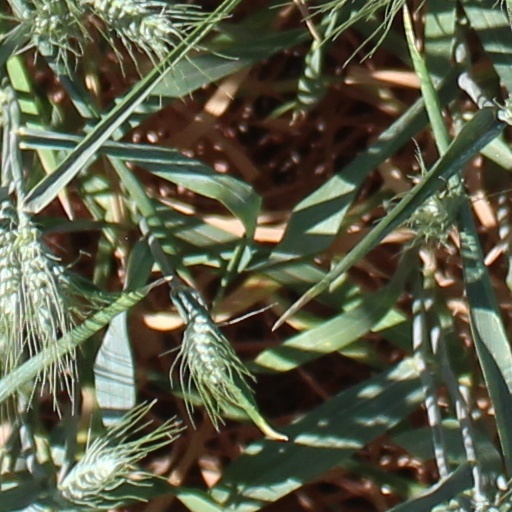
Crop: wheat